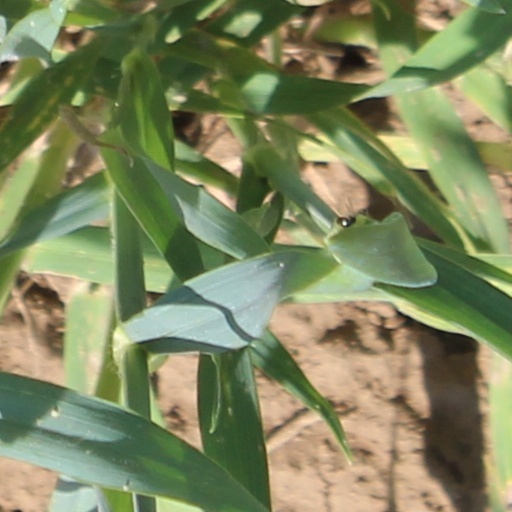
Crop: wheat